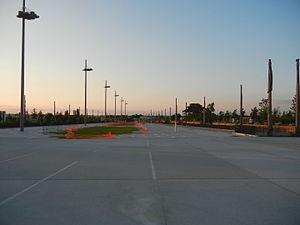
Allée menant au Stade des Lumières encore en chantier en mai 2015
Le Parc Olympique lyonnais, anciennement Stade des Lumières, notamment avant son inauguration, et appelé Groupama Stadium par contrat de naming avec Groupama de 2017 à juillet 2020 désigne un stade de football ainsi qu'un complexe de sports et de loisirs comprenant ce stade situé à Décines-Charpieu, dans l'est de l'agglomération lyonnaise. Il est la propriété de la société OL Groupe, la holding dont fait partie le club de football de l'Olympique lyonnais. Le projet de construction date de 2007, le stade étant ensuite construit de 2012 à 2015 puis inauguré en 2016.